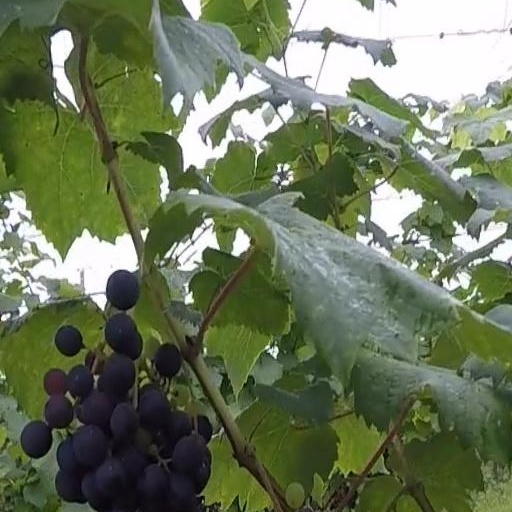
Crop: grape